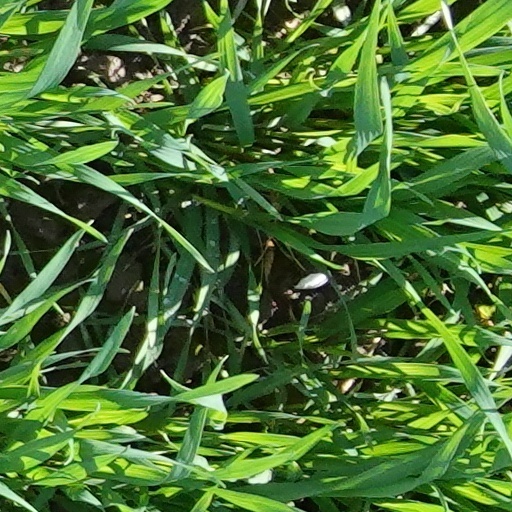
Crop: wheat